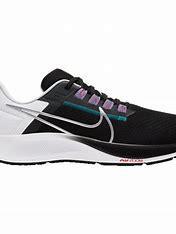
Brand: Nike
Model: Pegasus 41